Jens Hegeler

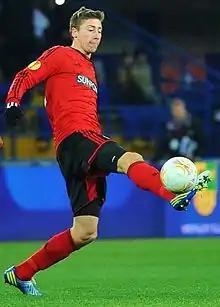
Hegeler playing for Bayer Leverkusen in 2012

Jens Hegeler (born 22 January 1988) is a German former professional footballer who played as a midfielder.